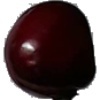
Label: Cherry 1